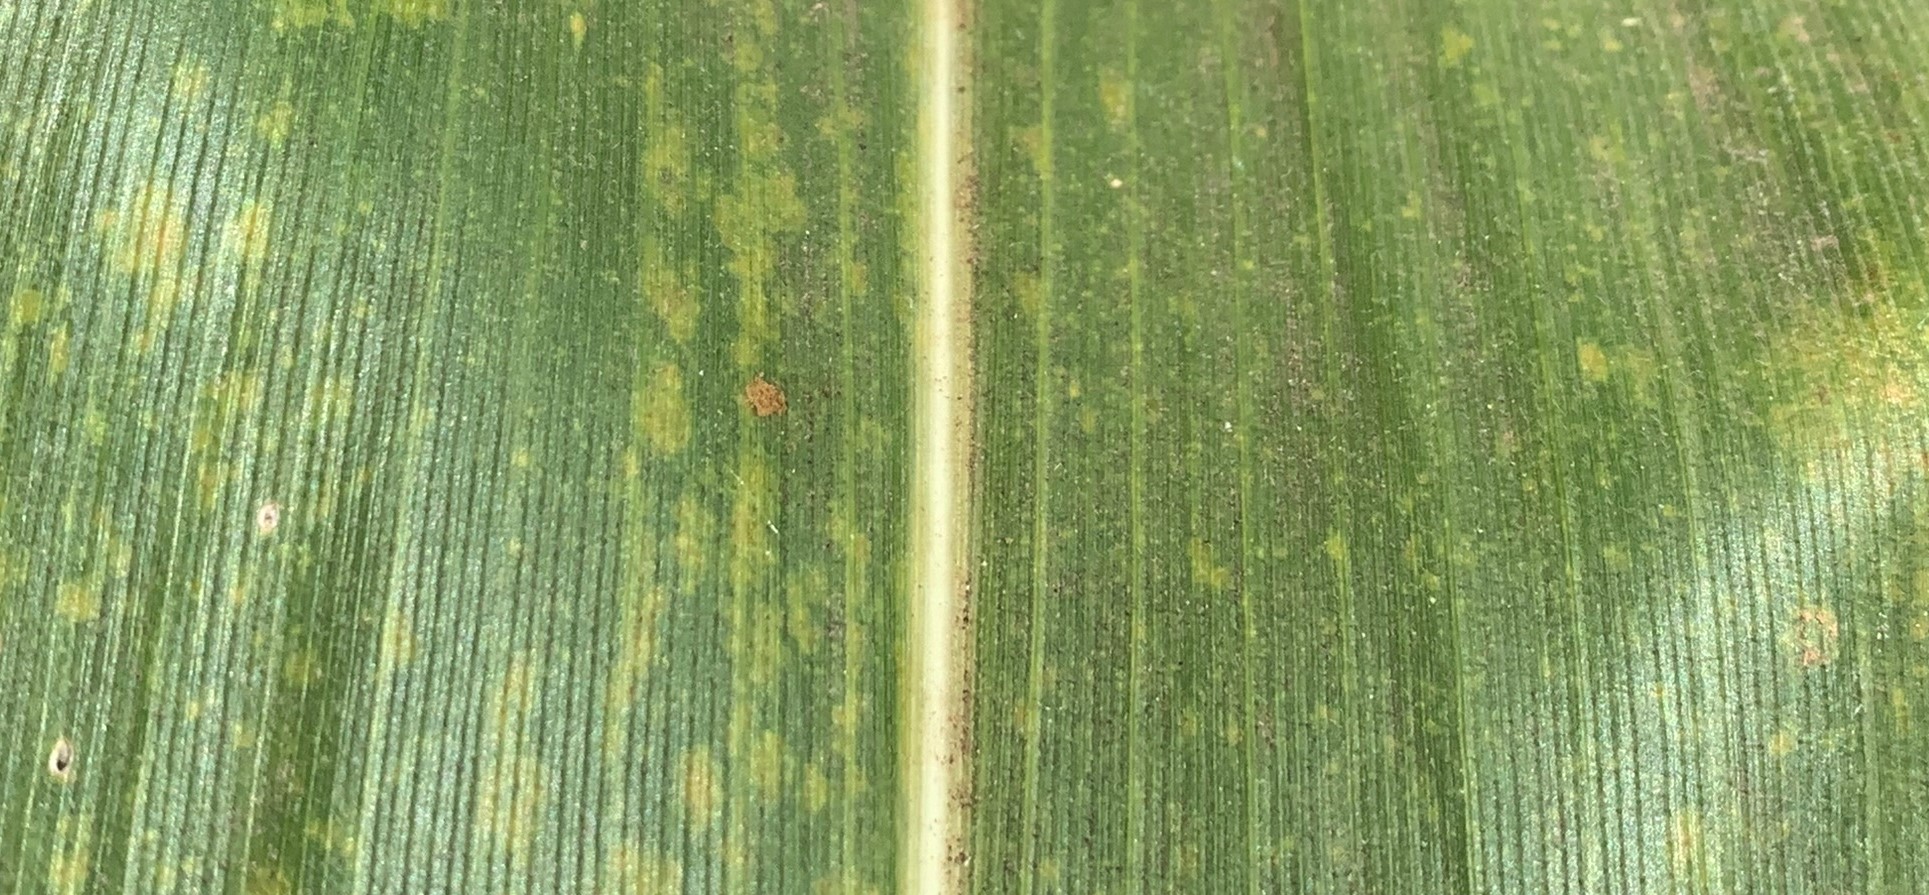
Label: MLN